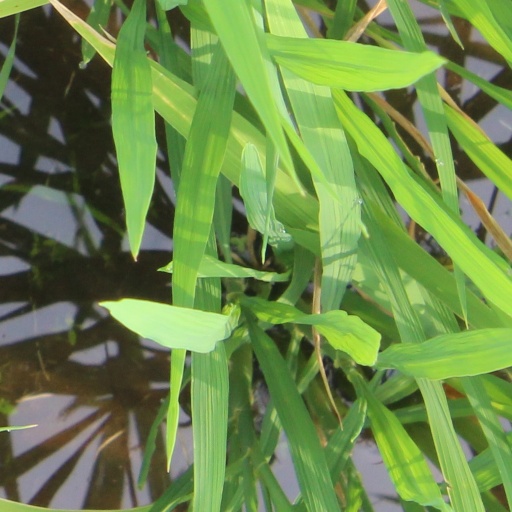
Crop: rice